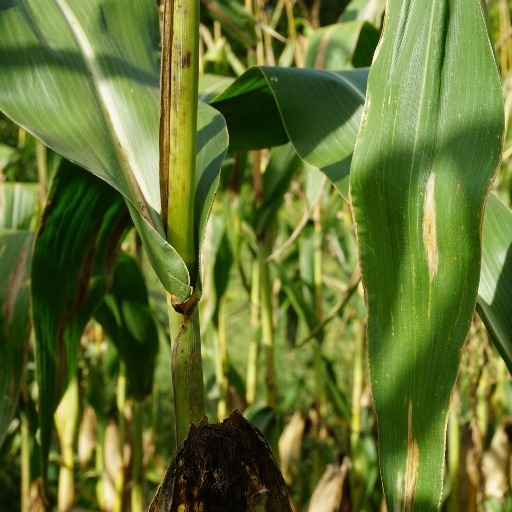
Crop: maize; corn